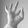
ASL letter: F